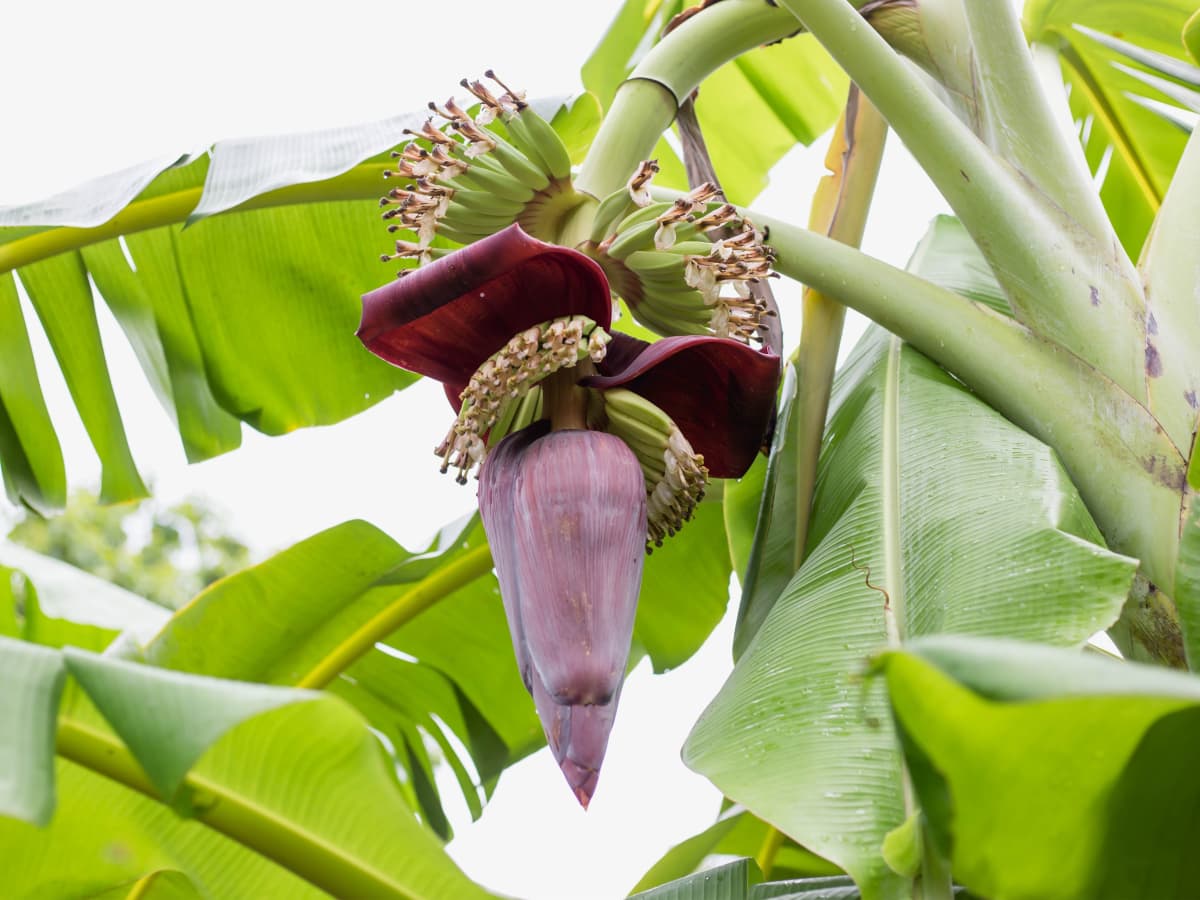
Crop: unknown
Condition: banana